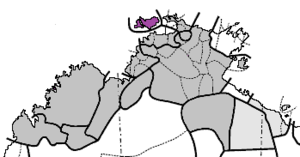
Le tiwi est une langue aborigène d'Australie parlée par les Tiwis, sur les îles Tiwi situées au nord des côtes de l'Australie. En 2016, le Bureau australien des statistiques recense 2 040 locuteurs de cette langue.